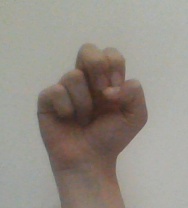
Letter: gaaf